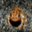
Label: frog